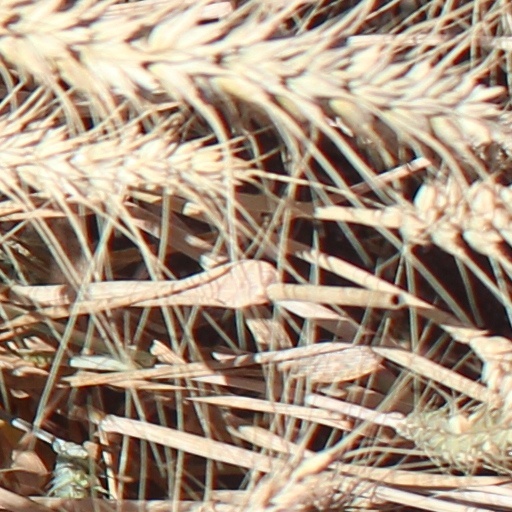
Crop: wheat